Rocco's Dinner Party

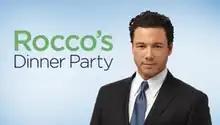

Rocco's Dinner Party is an American reality competition series which premiered on June 15, 2011, on the Bravo cable network. Each week, three chefs are challenged to craft the perfect dinner party for celebrity chef Rocco DiSpirito and his guests. The contestants are judged on their cooking, service, and décor. The winner of each episode wins $20,000.